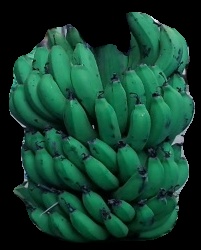
Variety: pachbale
Grade: grade2